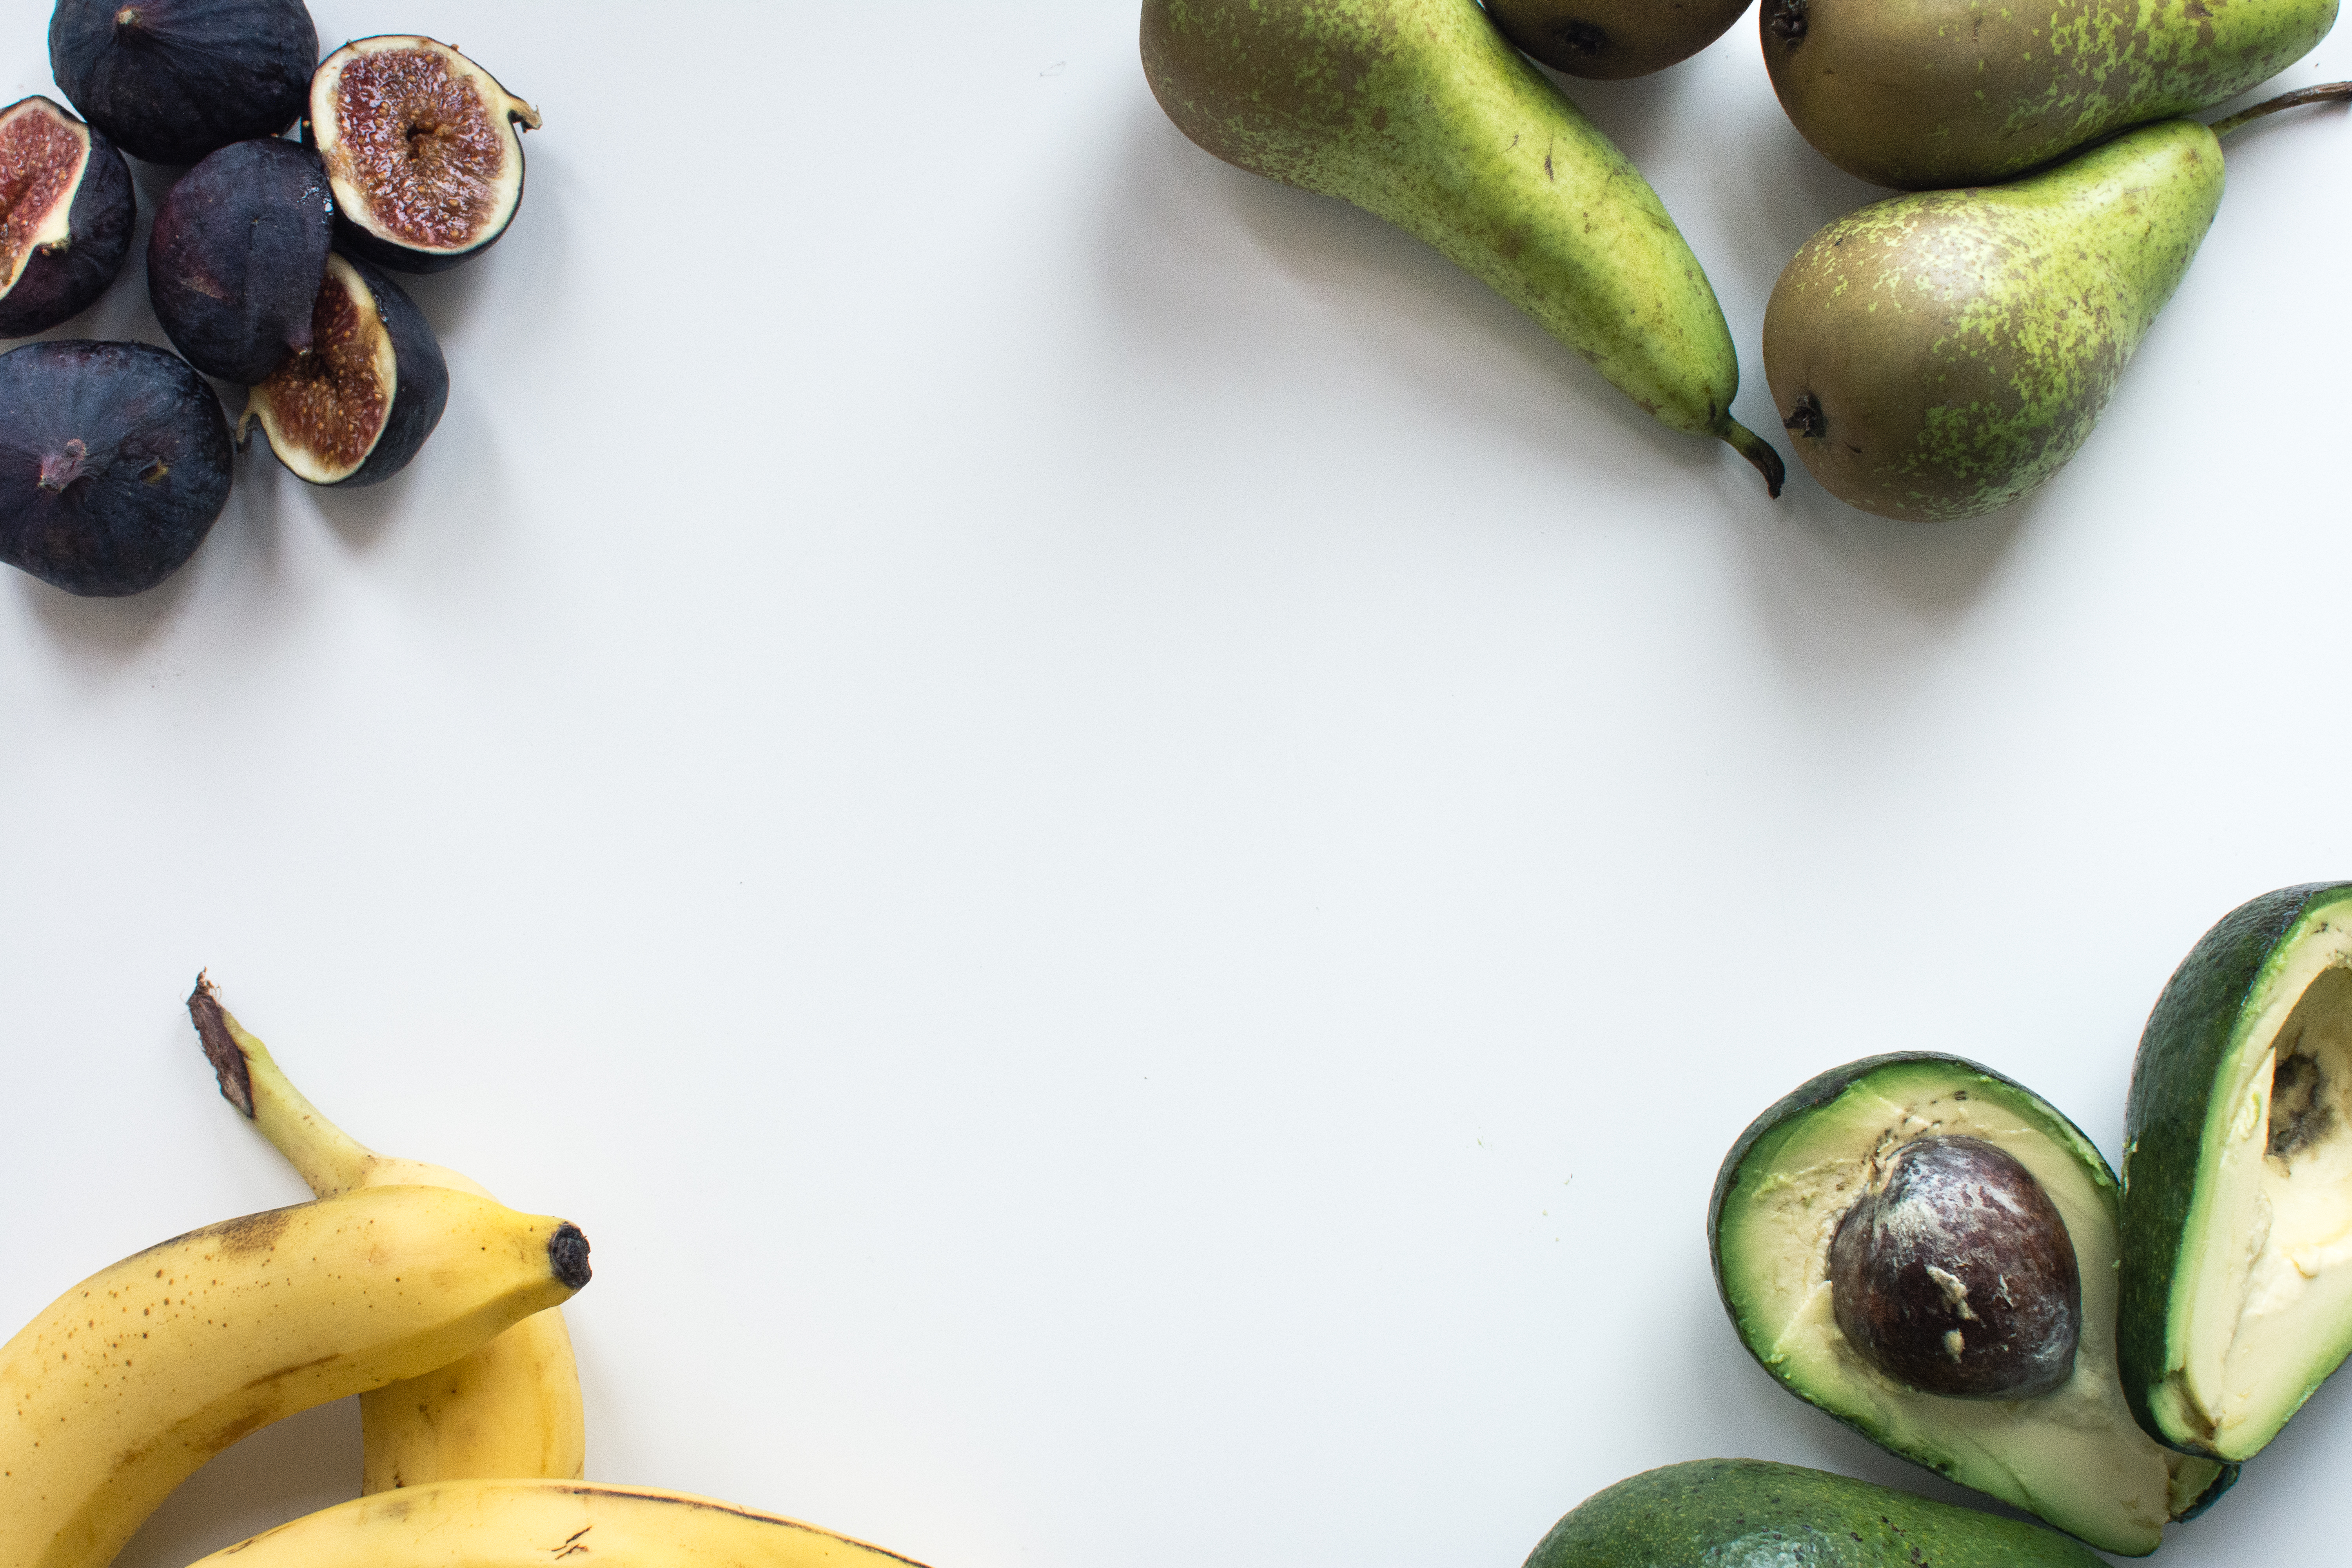
natural foods, food, superfood, avocado, plant, fruit, ingredient, produce, cuisine